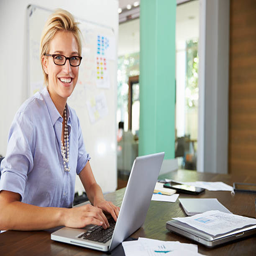
image result for business woman happy with the work she done